WKMY (FM)

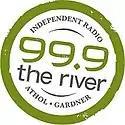
Logo as "99.9 The River", a simulcast of WXRV

Citadel sold WAHL and WCAT to Northeast Broadcasting, controlled by Steve Silberberg, in 2003. That October, the station was renamed WNYN-FM and introduced a classic rock format branded as "99.9 The Eagle". In April 2008, the station became WXRG, a simulcast of adult album alternative sister station WXRV in Andover; in late 2011, the simulcast was extended to the AM station, by then WTUB. The call letters were changed to WFNX on May 6, 2013. The WFNX call letters were previously used by an alternative rock station in Boston owned by the "Boston Phoenix", first on 101.7 FM (now WBWL) and later as an Internet radio station; after that station shut down along with the "Phoenix", Northeast Broadcasting acquired the call sign for 99.9 FM in April 2013.